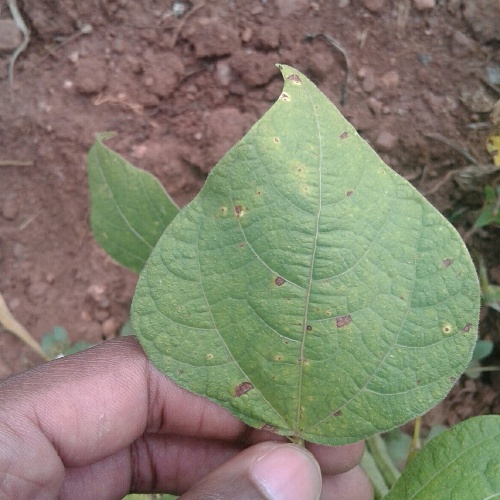
Leaf condition: bean_rust